About Fifty

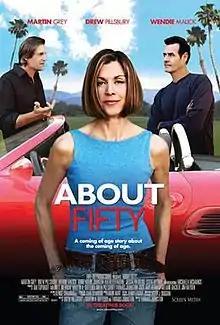

About Fifty (also known as Fifty-nothing) is a 2011 independent comedy film written by Thomas Johnston and Drew Pillsbury. It stars Wendie Malick, Michaela McManus, Anne-Marie Johnson, Jessalyn Gilsig, Martin Grey, Drew Pillsbury, and Kathleen Noone. It premiered January 7, 2011 at the Palm Springs International Film Festival.